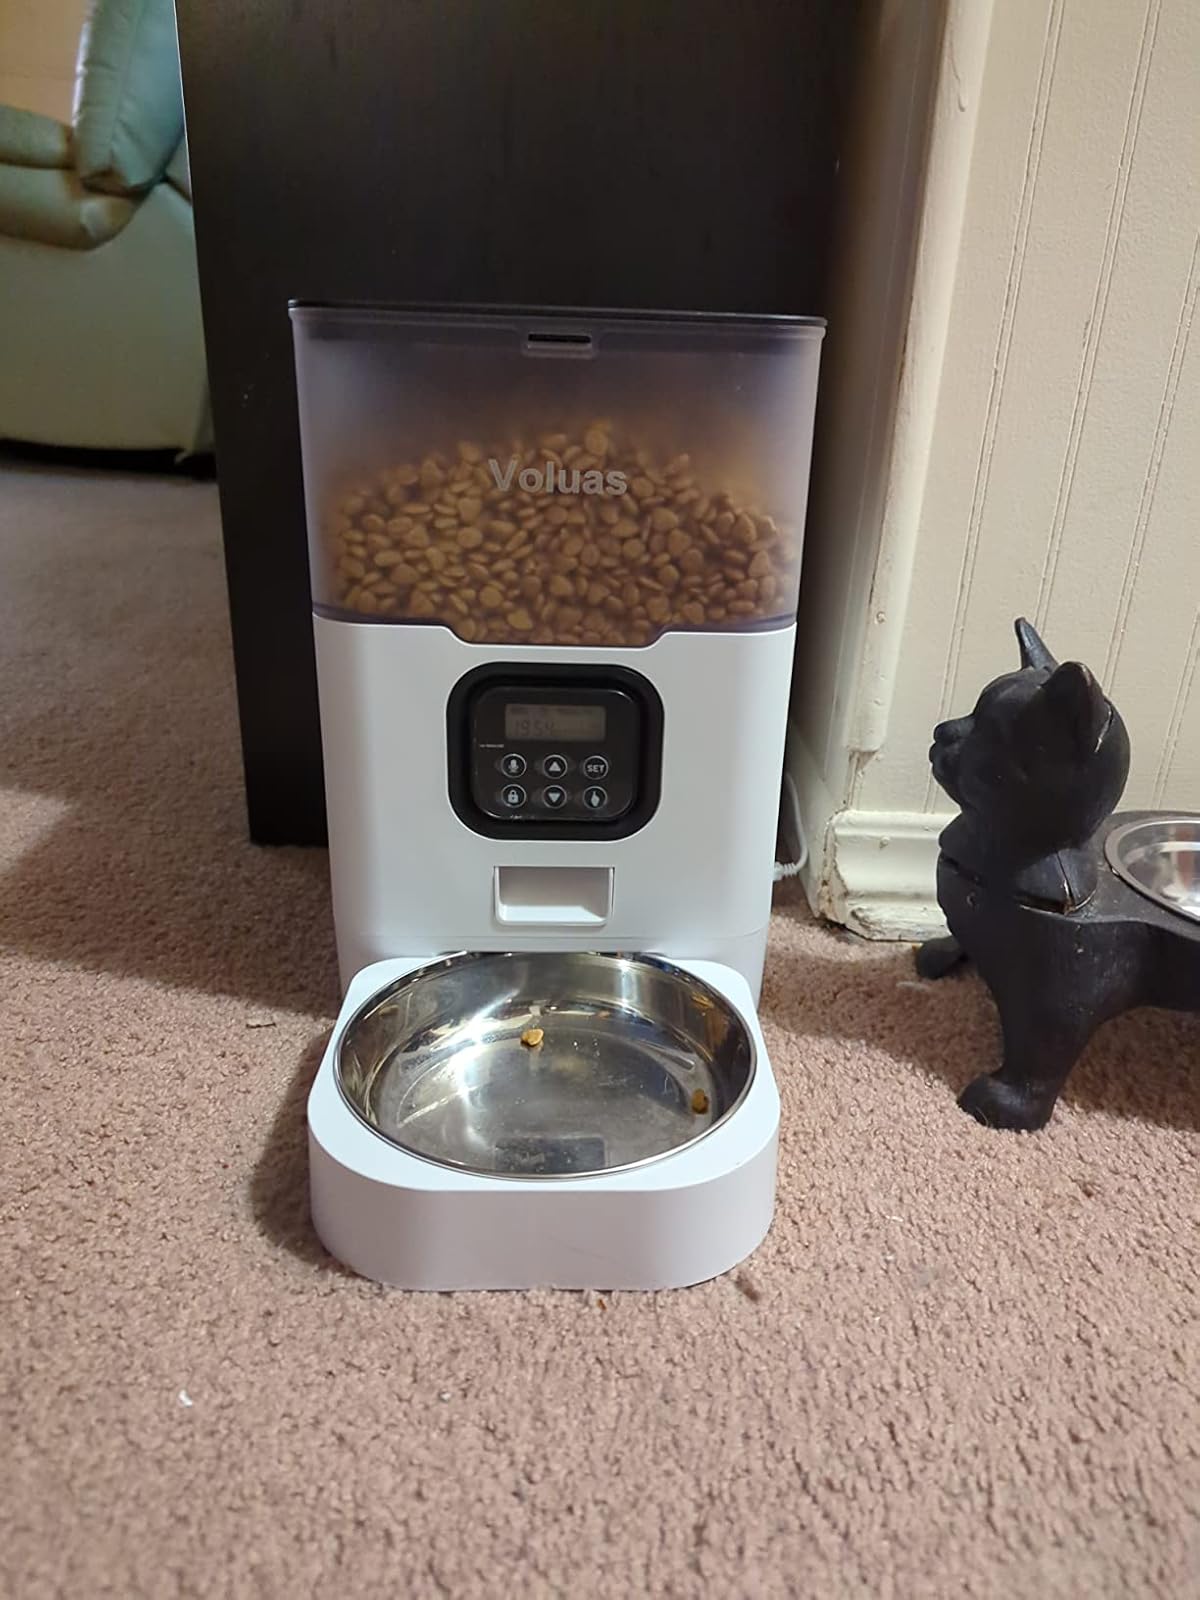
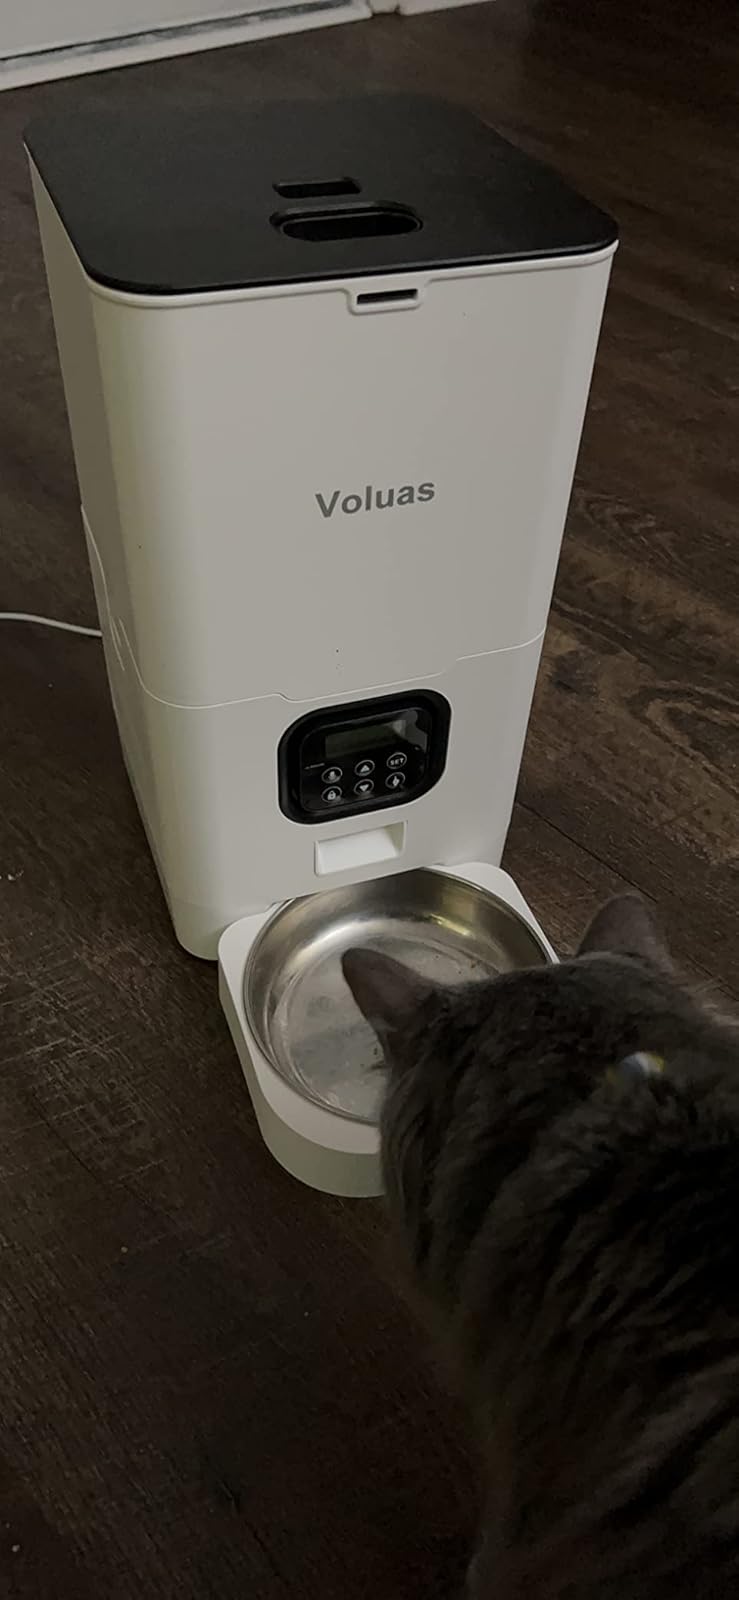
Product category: items_feeder
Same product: no